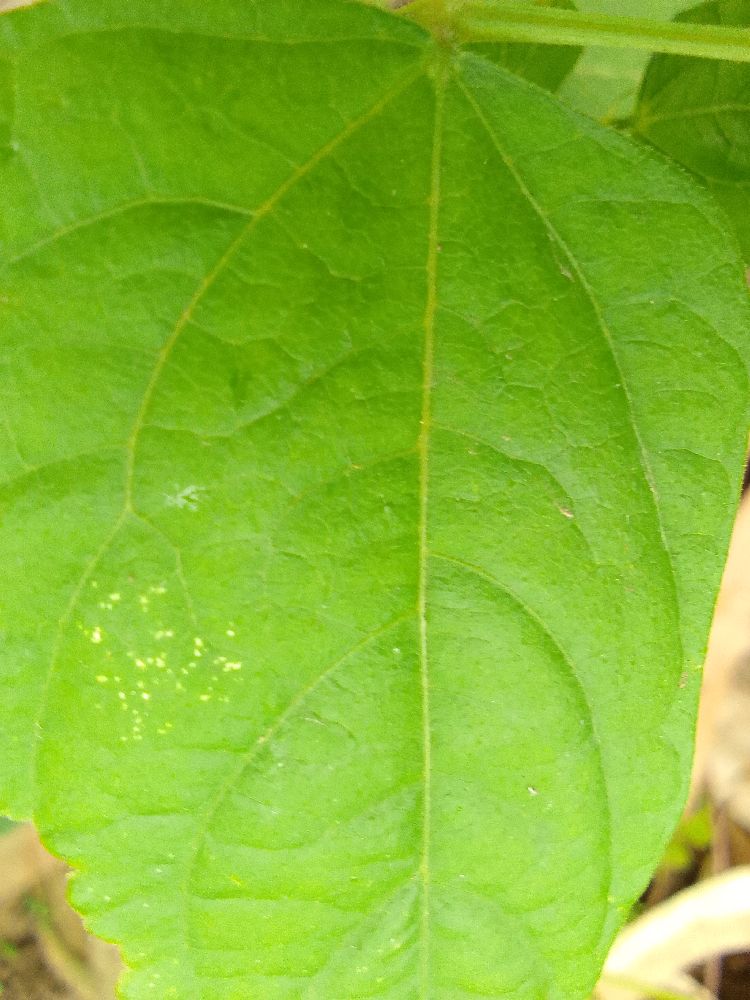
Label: healthy